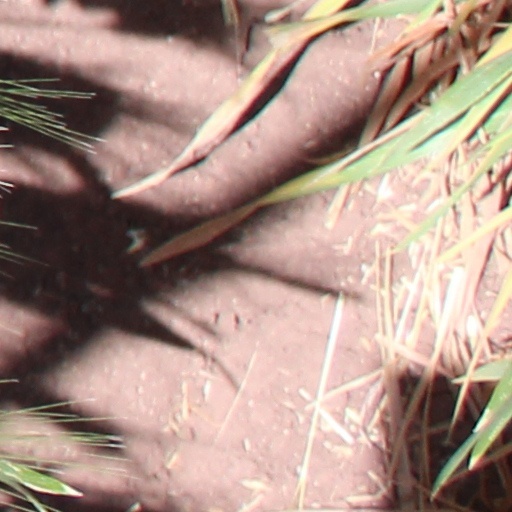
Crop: wheat